Dayton Arcade

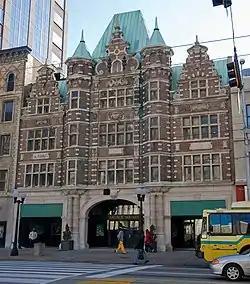
Third Street Entrance

The Dayton Arcade is a collection of nine buildings in Dayton, Ohio. The Arcade is a historic, architecturally elegant complex in the heart of Dayton's central business district. Built between 1902 and 1904, it was conceived by Eugene J. Barney of the Barney & Smith Car Company and consists of nine interconnecting buildings topped by a glass-domed rotunda, high and in diameter (detailing around the dome includes oak leaves and acorns, grain, rams' heads, wild turkeys, and cornucopia), below which two balconied upper floors circle the central enclave. As president of the Arcade Company, Barney made sure the Arcade had the latest innovations, including elevators, a power plant and a cold-storage plant. The architect was Frank M. Andrews, known also as architect for many of NCR's factory buildings (notable for their use of progressive fenestration) and the American Building (originally Conover) at Third and Main Streets in Dayton.